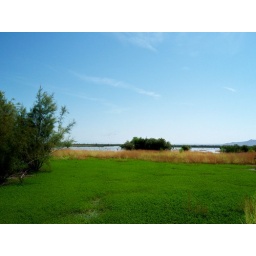
looks just above the tree lines above the water and u can see ducks flying away